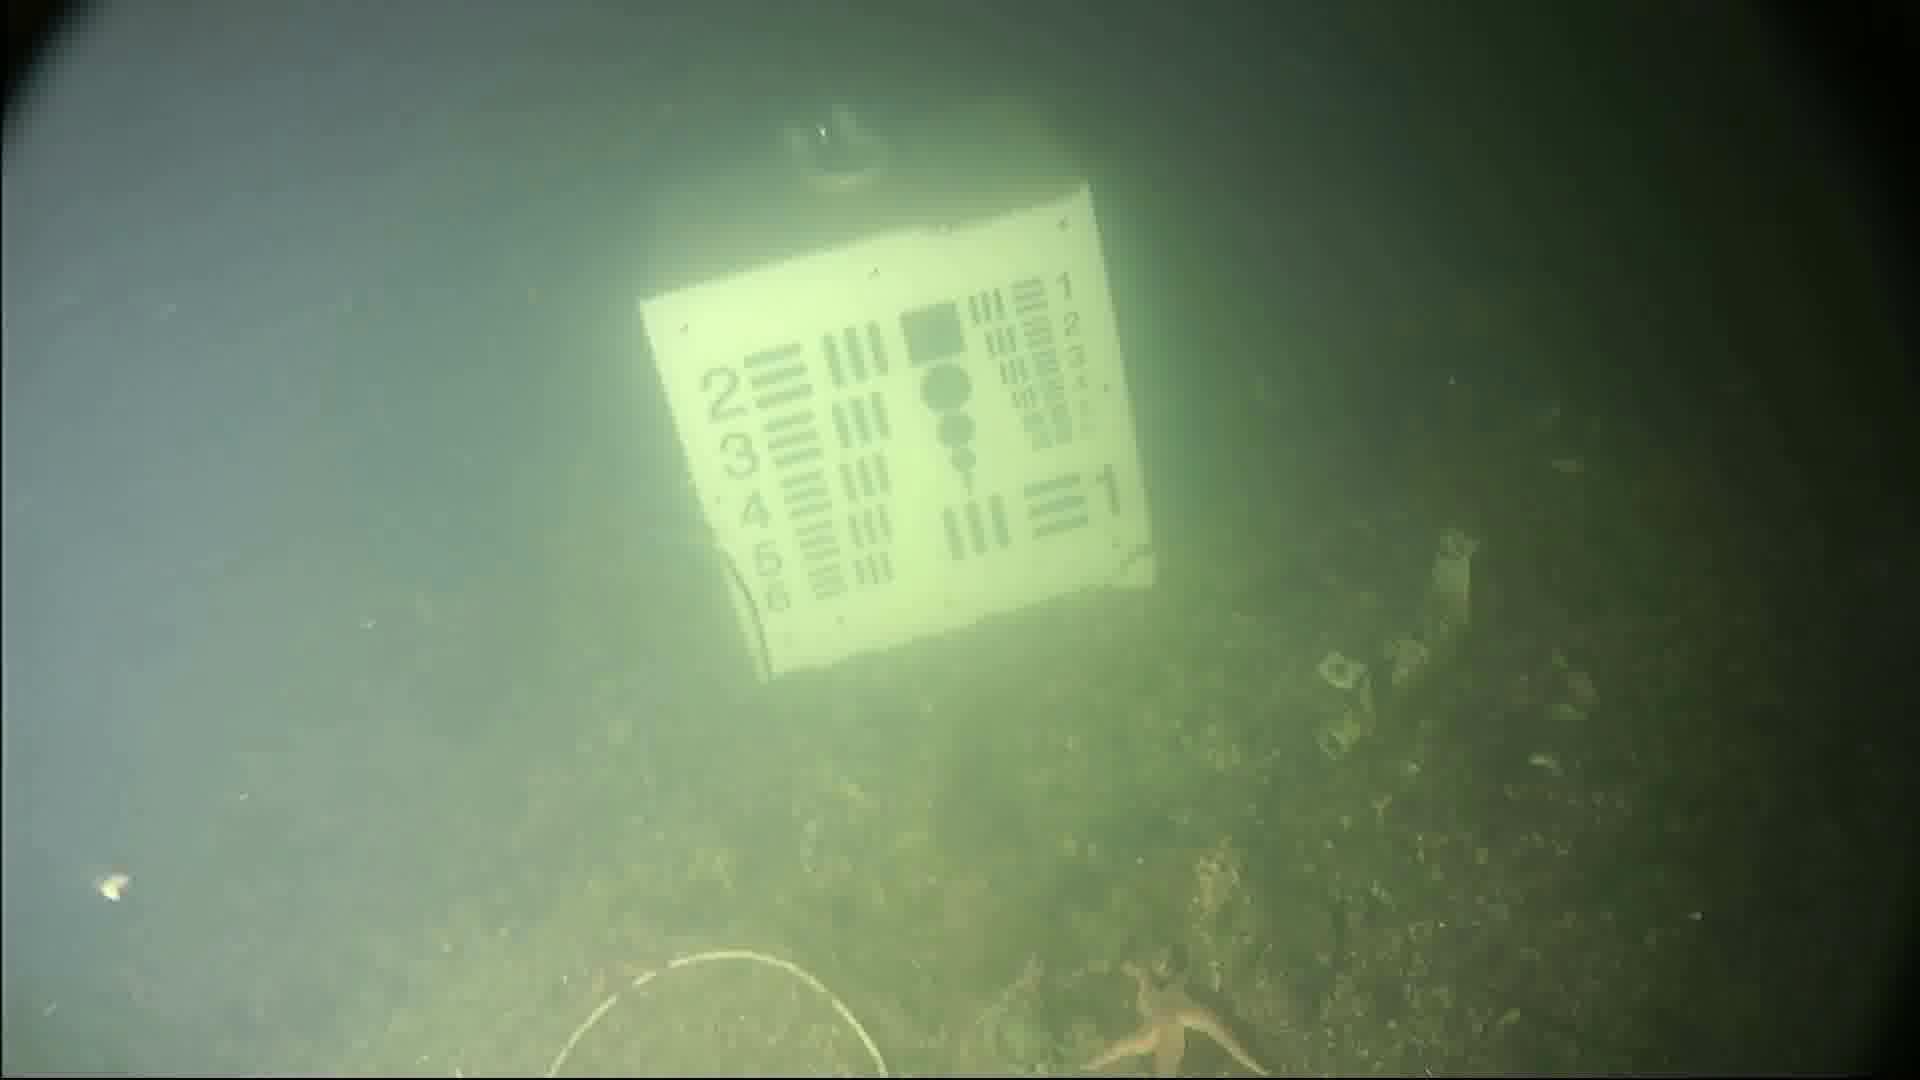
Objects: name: starfish
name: crab